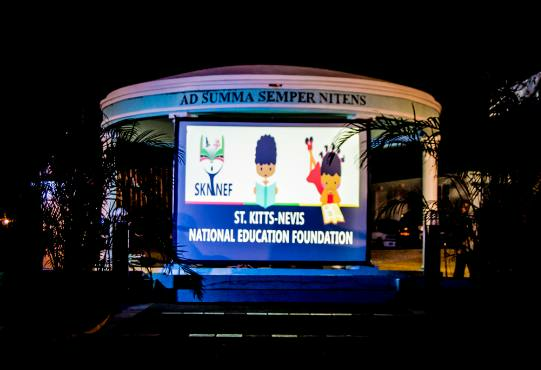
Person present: No